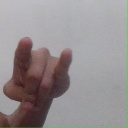
अक्षर: च